Priesthood (Latter Day Saints)

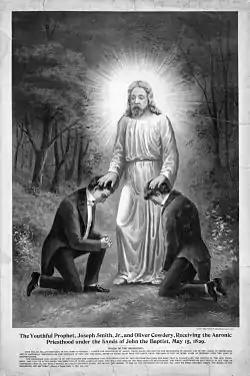
1898 depiction of the Restoration of the Aaronic Priesthood.

Church members initially viewed priesthood as a charismatic authority. By 1832, however, Smith indicated for the first time, in an unpublished history, that the priesthood had been received by the "ministering of Angels" In 1834, Oliver Cowdery provided the first public announcement that the priesthood had been conferred by "an angel of God... clothed with glory" on May 15, 1829. Cowdery and Smith later identified the angel as John the Baptist.